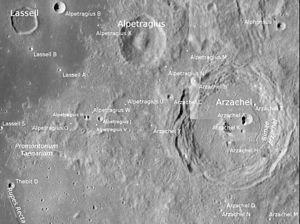
Arzachel est un cratère d'impact sur la face visible de la Lune. Le nom fut officiellement adopté par l'Union astronomique internationale en 1935, en référence à Al-Zarqali.